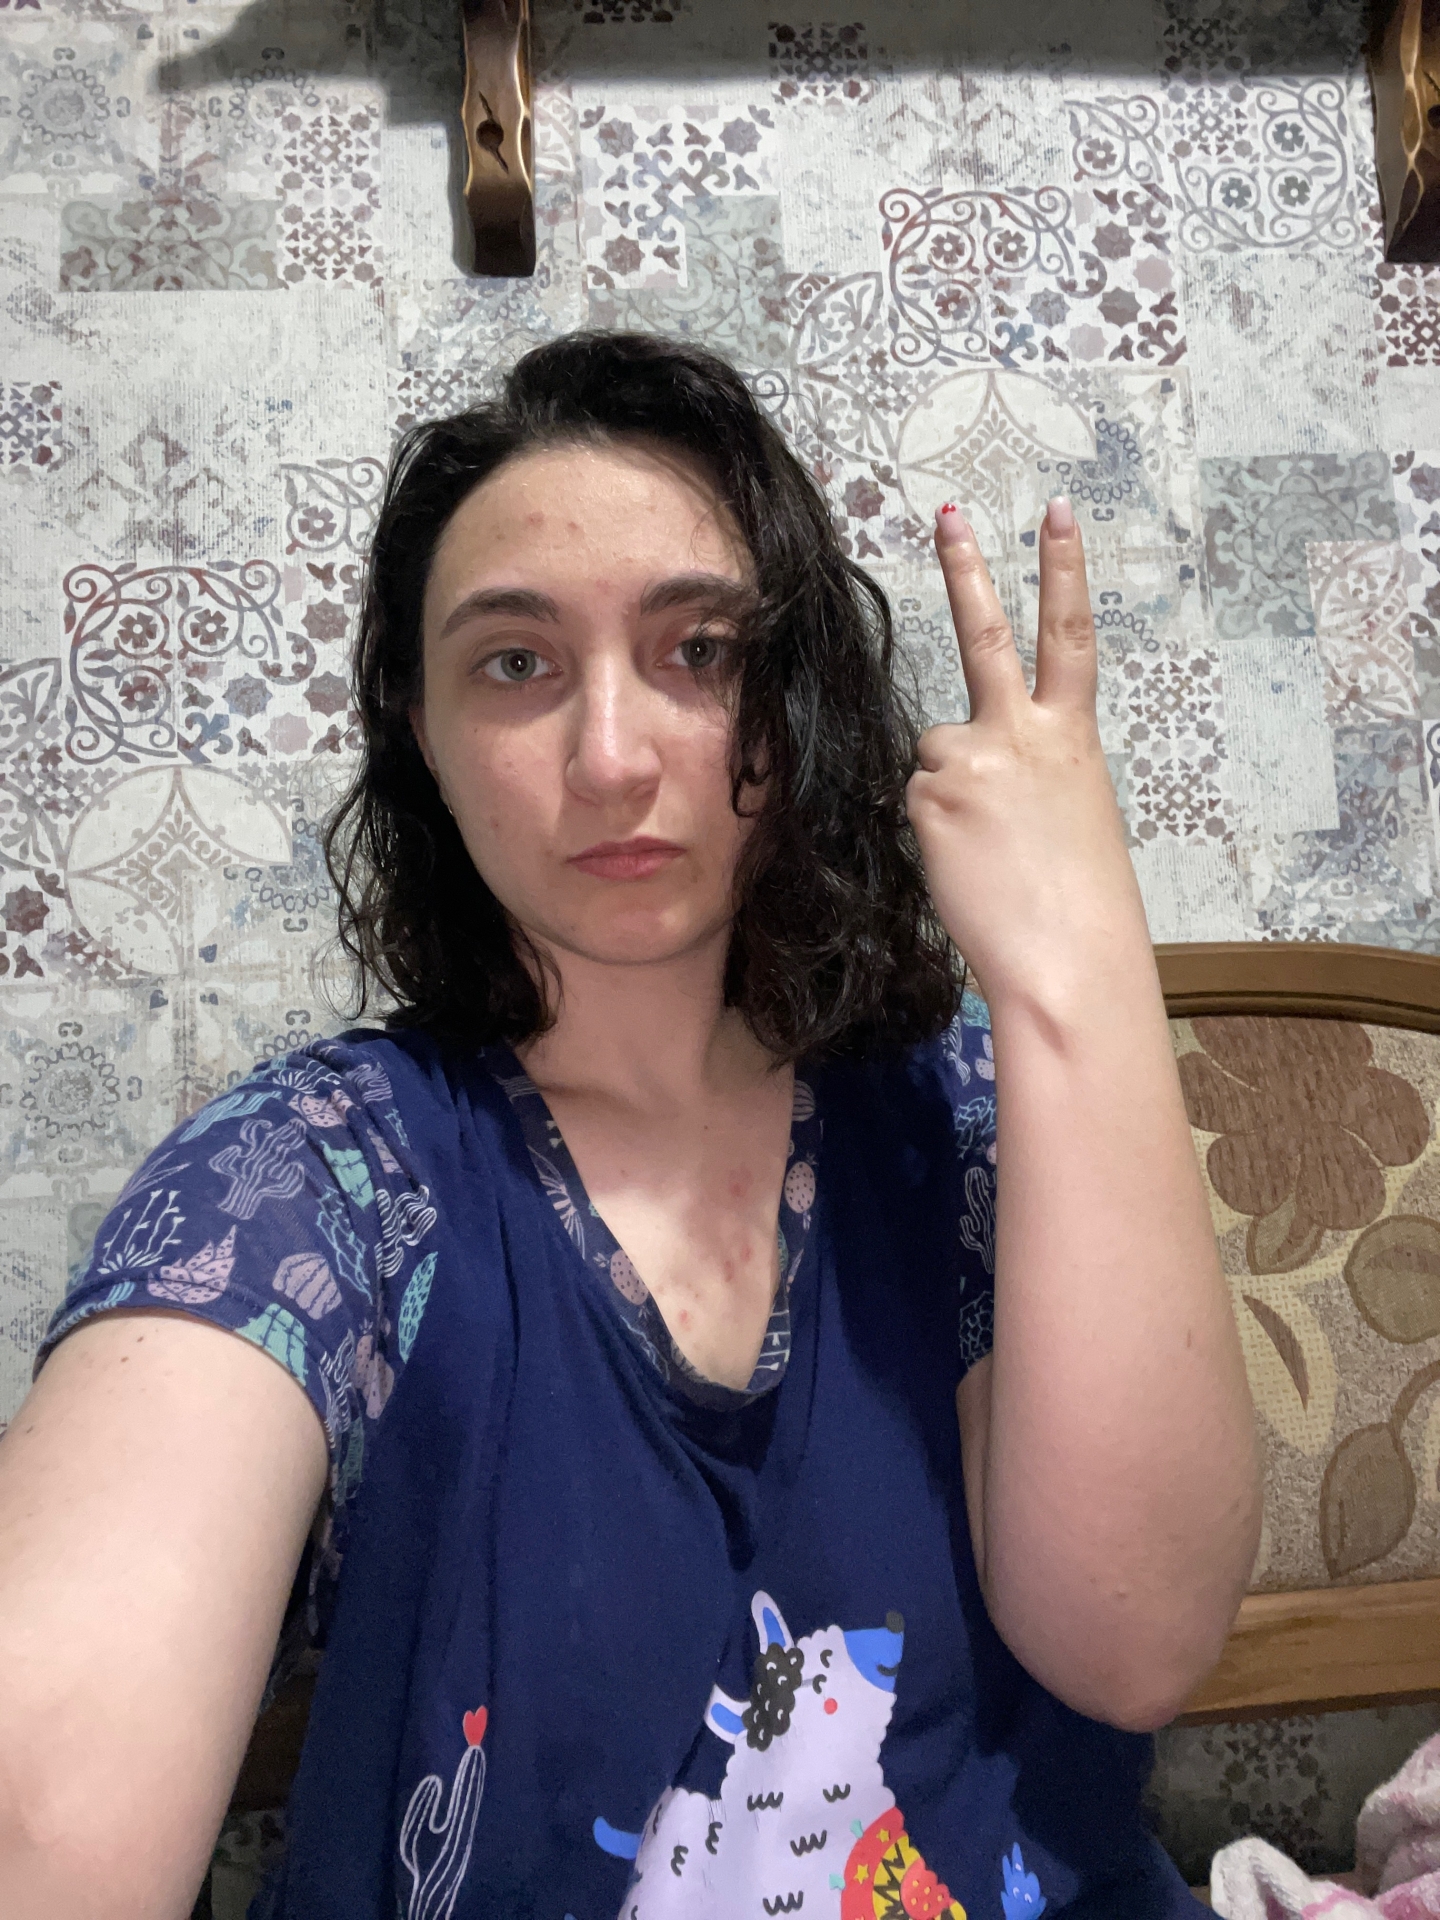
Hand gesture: peace_inverted